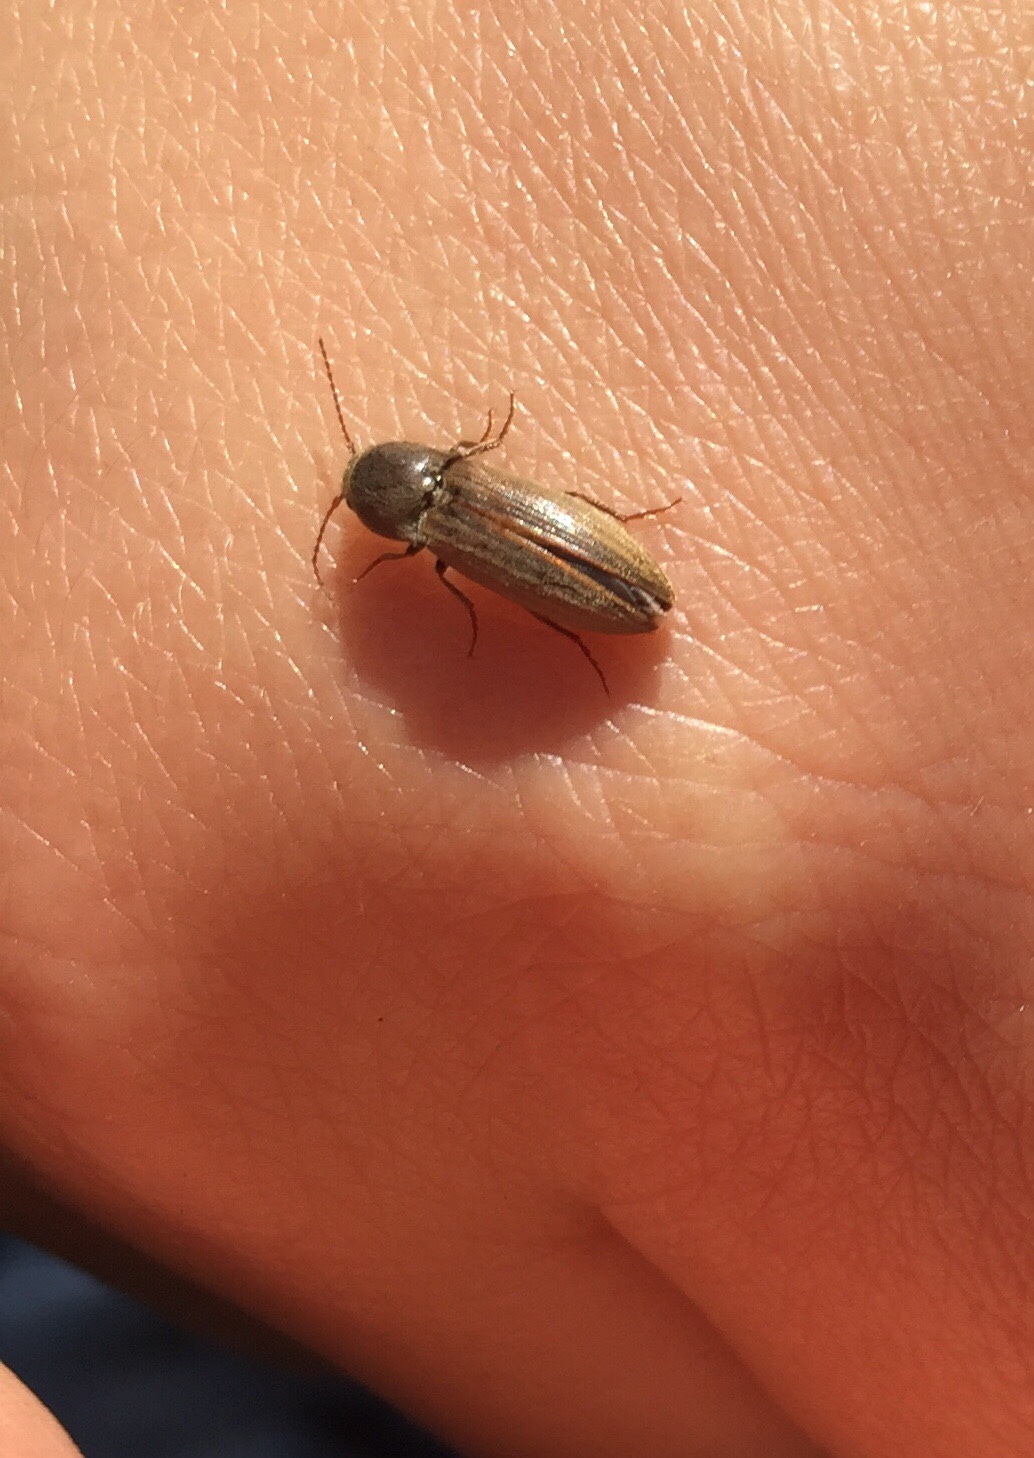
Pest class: clickbeetles_wireworms